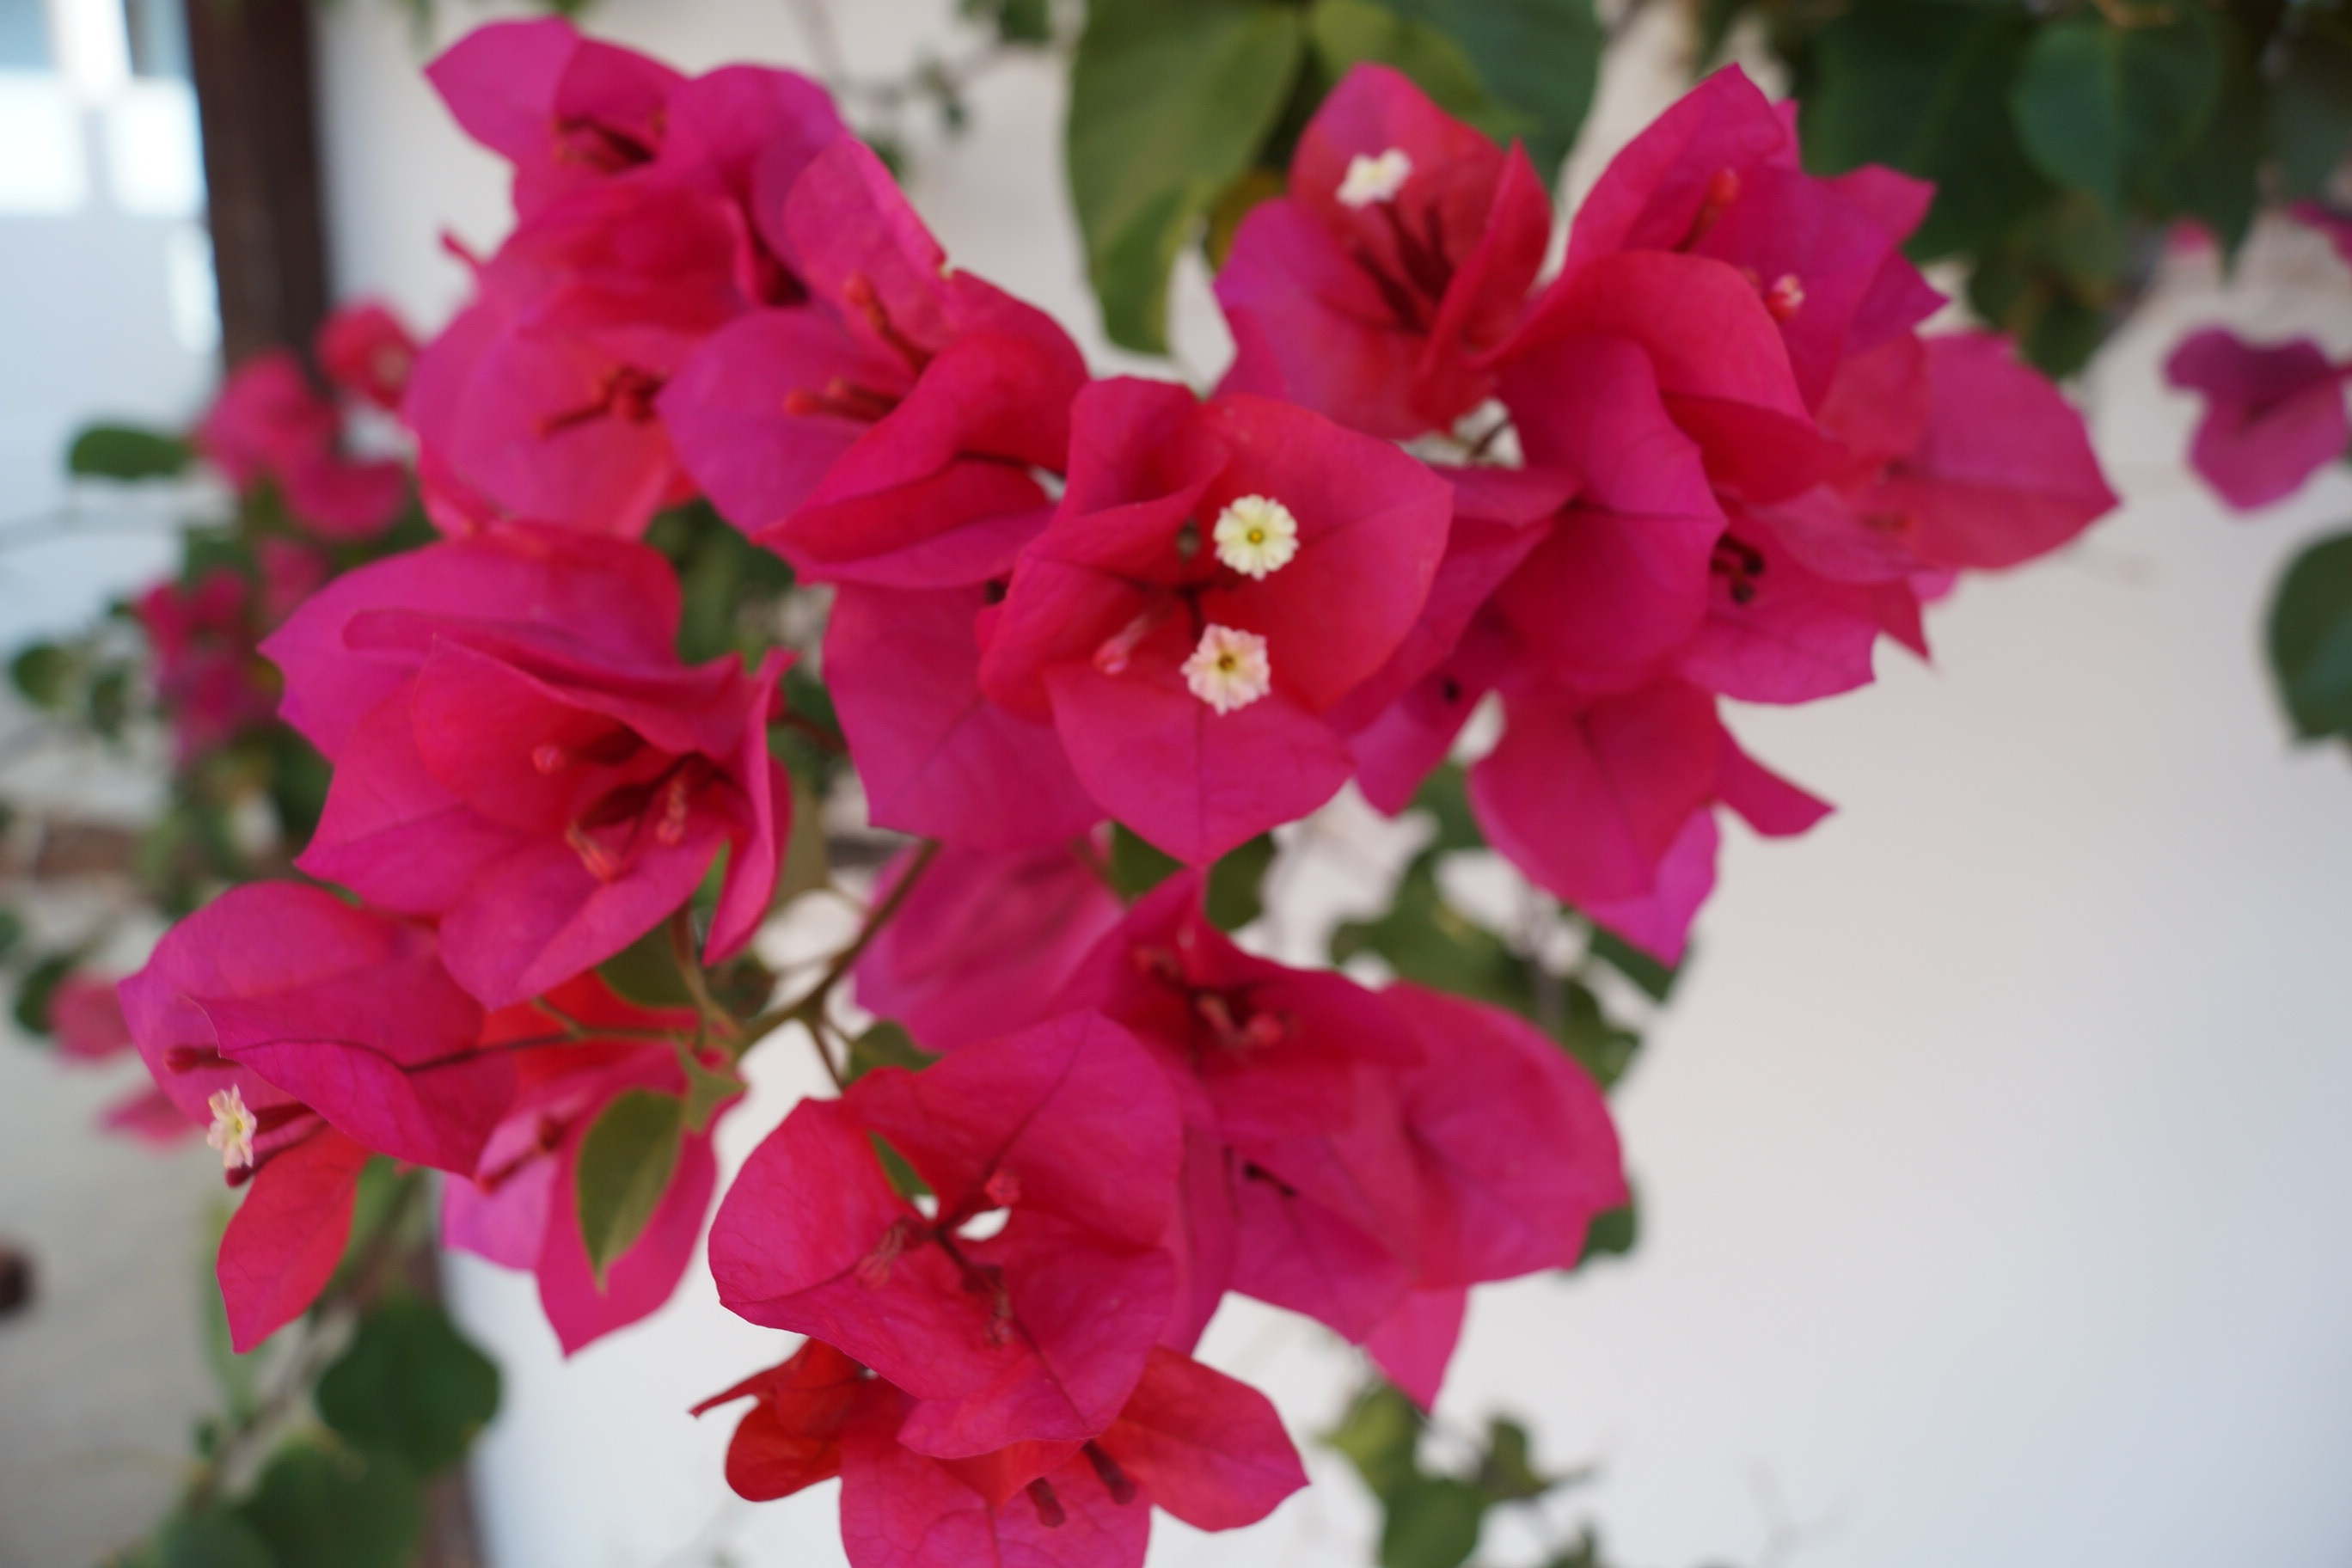
blossom, plant, flower, petal, red, botany, garden, pink, flora, shrub, beauty, flowering, pink flower, macro photography, flowering plant, annual plant, land plant, bouganvilea